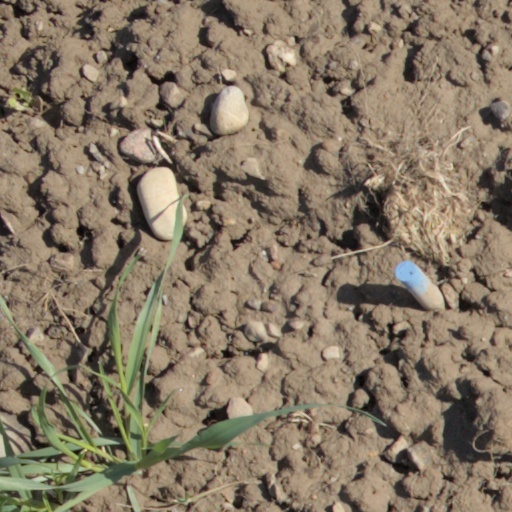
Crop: wheat